Count of the Székelys

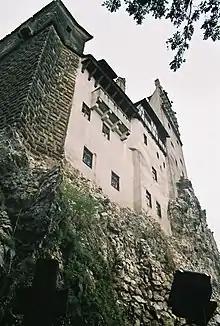
Törcsvár (now Bran Castle in Romania), a fortress held outside Székely Land by the counts

The counts represented the kings of Hungary in the territories under their jurisdiction and were independent of the voivodes of Transylvania. This separation of the two offices helped preserve the Székelys' special legal status. However, the kings never appointed a Székely to the office, which they tended to give to a kinsman of the voivode. The counts were regarded as barons of the realm, although they were not listed among the great officers in royal charters.